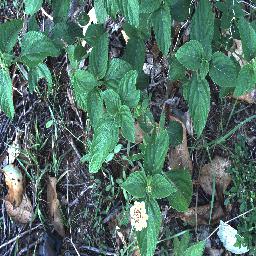
Label: lantana